Cowboy

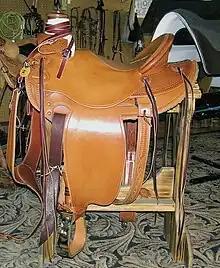
A "Wade" saddle, popular with working ranch Buckaroo tradition riders, derived from vaquero saddle designs

Rodeo competition for women changed in the 1920s as the result of several factors. After 1925, when Eastern promoters started staging indoor rodeos in places like Madison Square Garden, women were generally excluded from the men's events and many of the women's events were dropped. Also, many in the public had difficulties with seeing women seriously injured or killed, and in particular, the death of Bonnie McCarroll at the 1929 Pendleton Round-Up led to the elimination of women's bronc riding from rodeo competition.